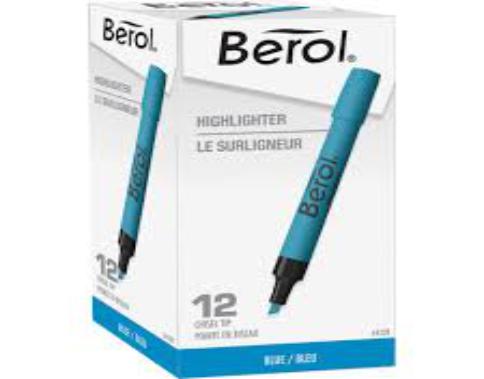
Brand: berol
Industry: Others